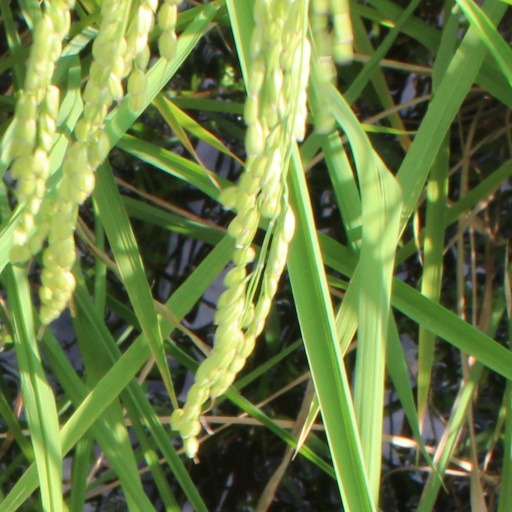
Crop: rice